Ancient maritime history

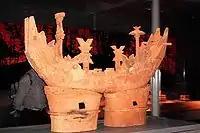
A clay figure of a "haniwa" model of a ship, from Japan's Kofun period (250–538); during the Three Kingdoms of Korea, the Japanese sided with Baekje against a naval alliance between the Chinese Tang dynasty and Korean Silla.

Japan had a navy by at least the 6th century, with their invasions and involvement in political alliances during the Three Kingdoms of Korea. A joint alliance between the Korean Silla Kingdom and the Chinese Tang dynasty (618–907 AD) heavily defeated the Japanese and their Korean allies of Baekje in the Battle of Baekgang on August 27 to August 28 of the year 663 AD. This decisive victory expelled the Japanese force from Korea and allowed the Tang and Silla to conquer Goguryeo.